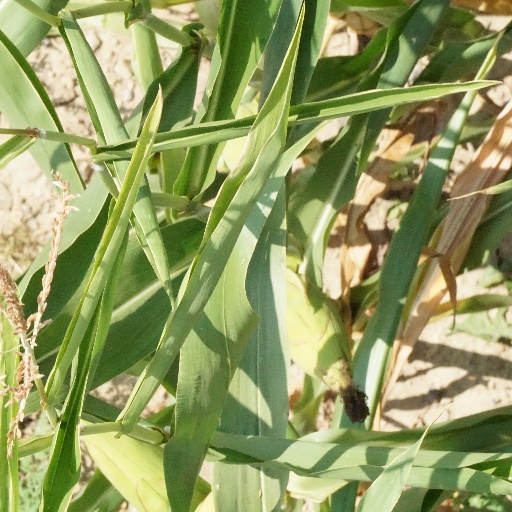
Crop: maize; corn